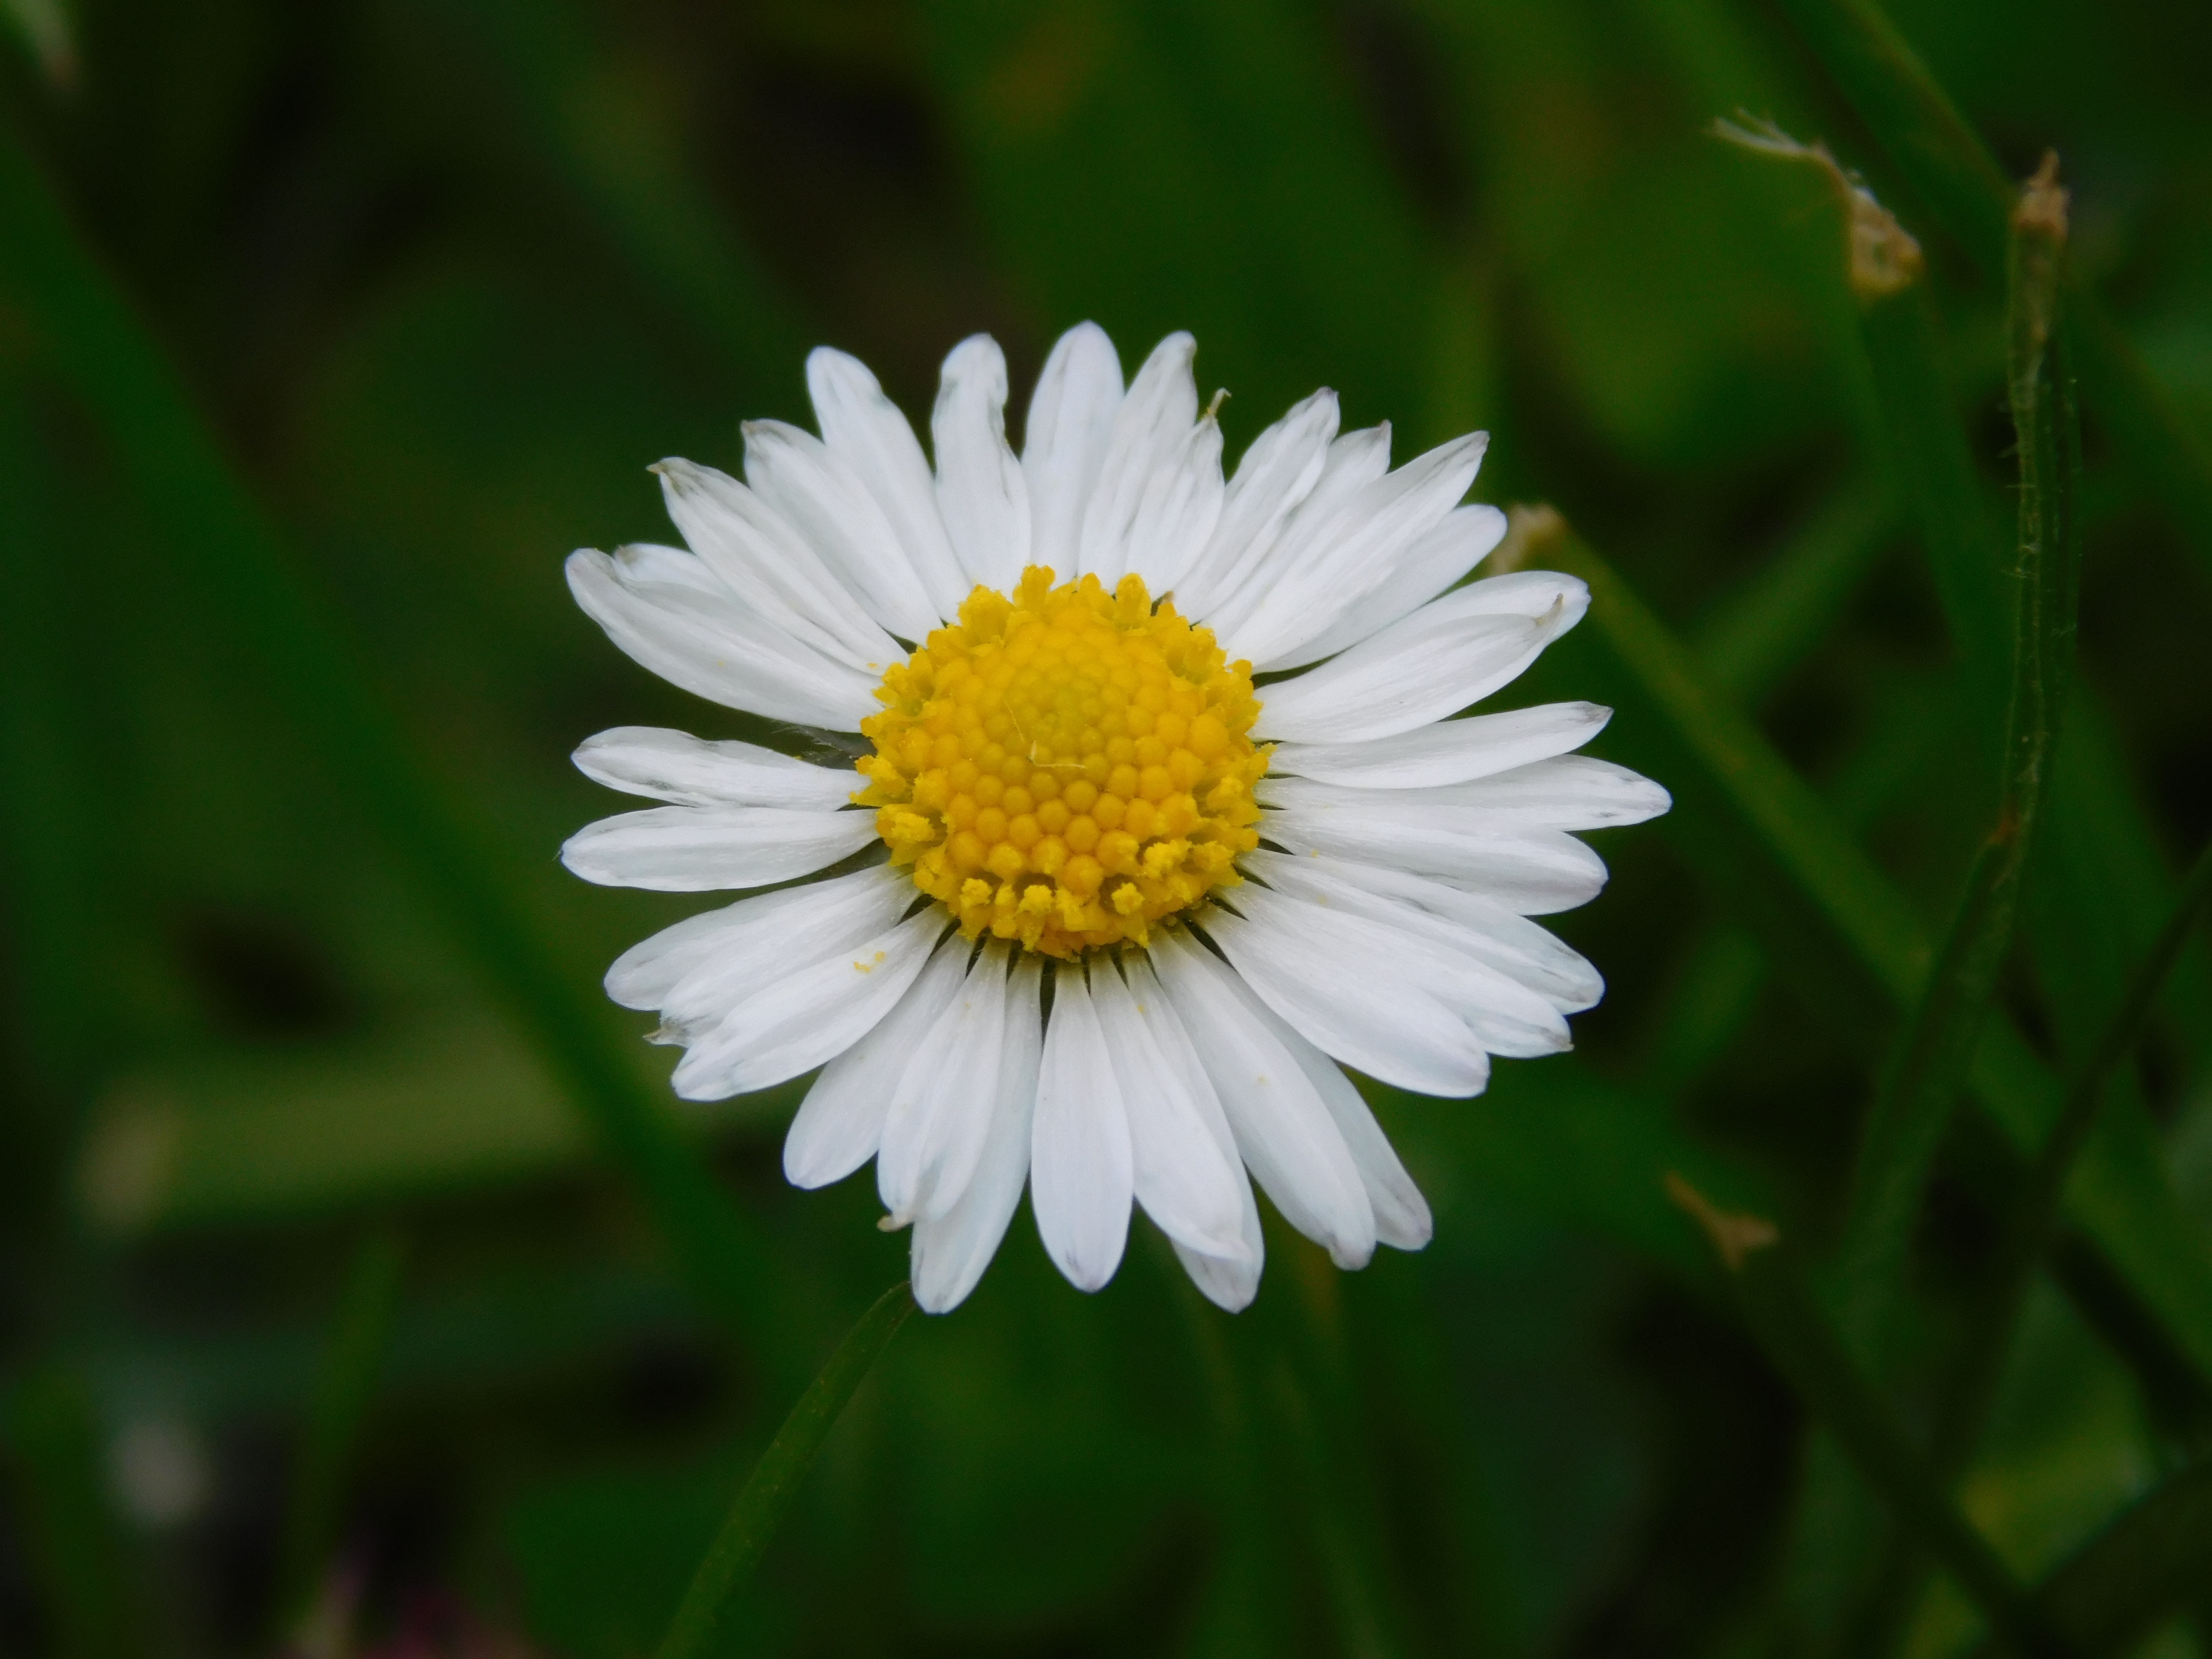
nature, grass, outdoor, plant, field, meadow, flower, petal, daisy, spring, green, color, small, botany, flora, wildflower, close up, macro photography, flowering plant, daisy family, oxeye daisy, plant stem, land plant, chamaemelum nobile, marguerite daisy